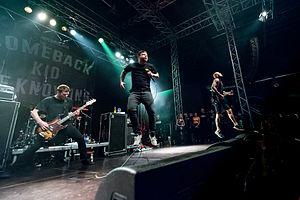
Comeback Kid, communément abrégé CBK, est un groupe de punk hardcore canadien, originaire de Winnipeg. Leur nom s'inspire d'un titre de couverture parlant du comeback du joueur de hockey Mario Lemieux à la LNH. Le groupe est formé en 2000 par Andrew Neufeld et Jeremy Hiebert, membres du groupe Figure Four. Ils sont rejoints par leurs amis Scott Wade et Kyle Profeta, mais CBK devait en réalité être un projet parallèle.